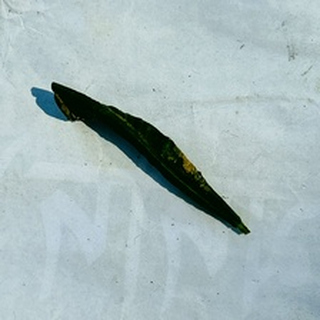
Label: lemon_curl_virus